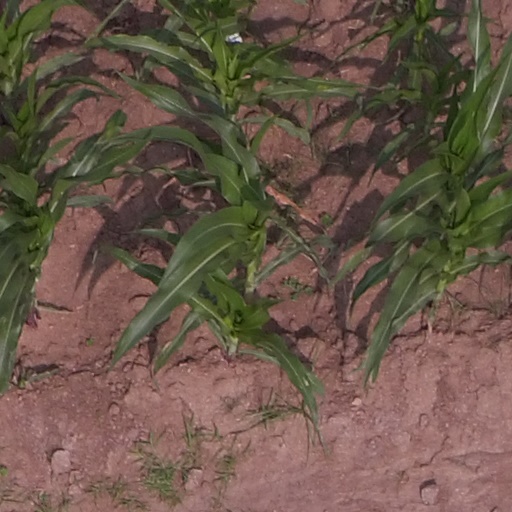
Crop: maize; corn